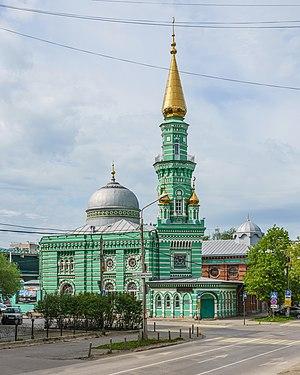
L'islam fait partie des religions traditionnelles du territoire actuel de la Fédération de Russie. Il est implanté dans certaines régions comme le Caucase du Nord depuis plus de 1300 ans.
Cet article présente la liste de mosquées de Russie.